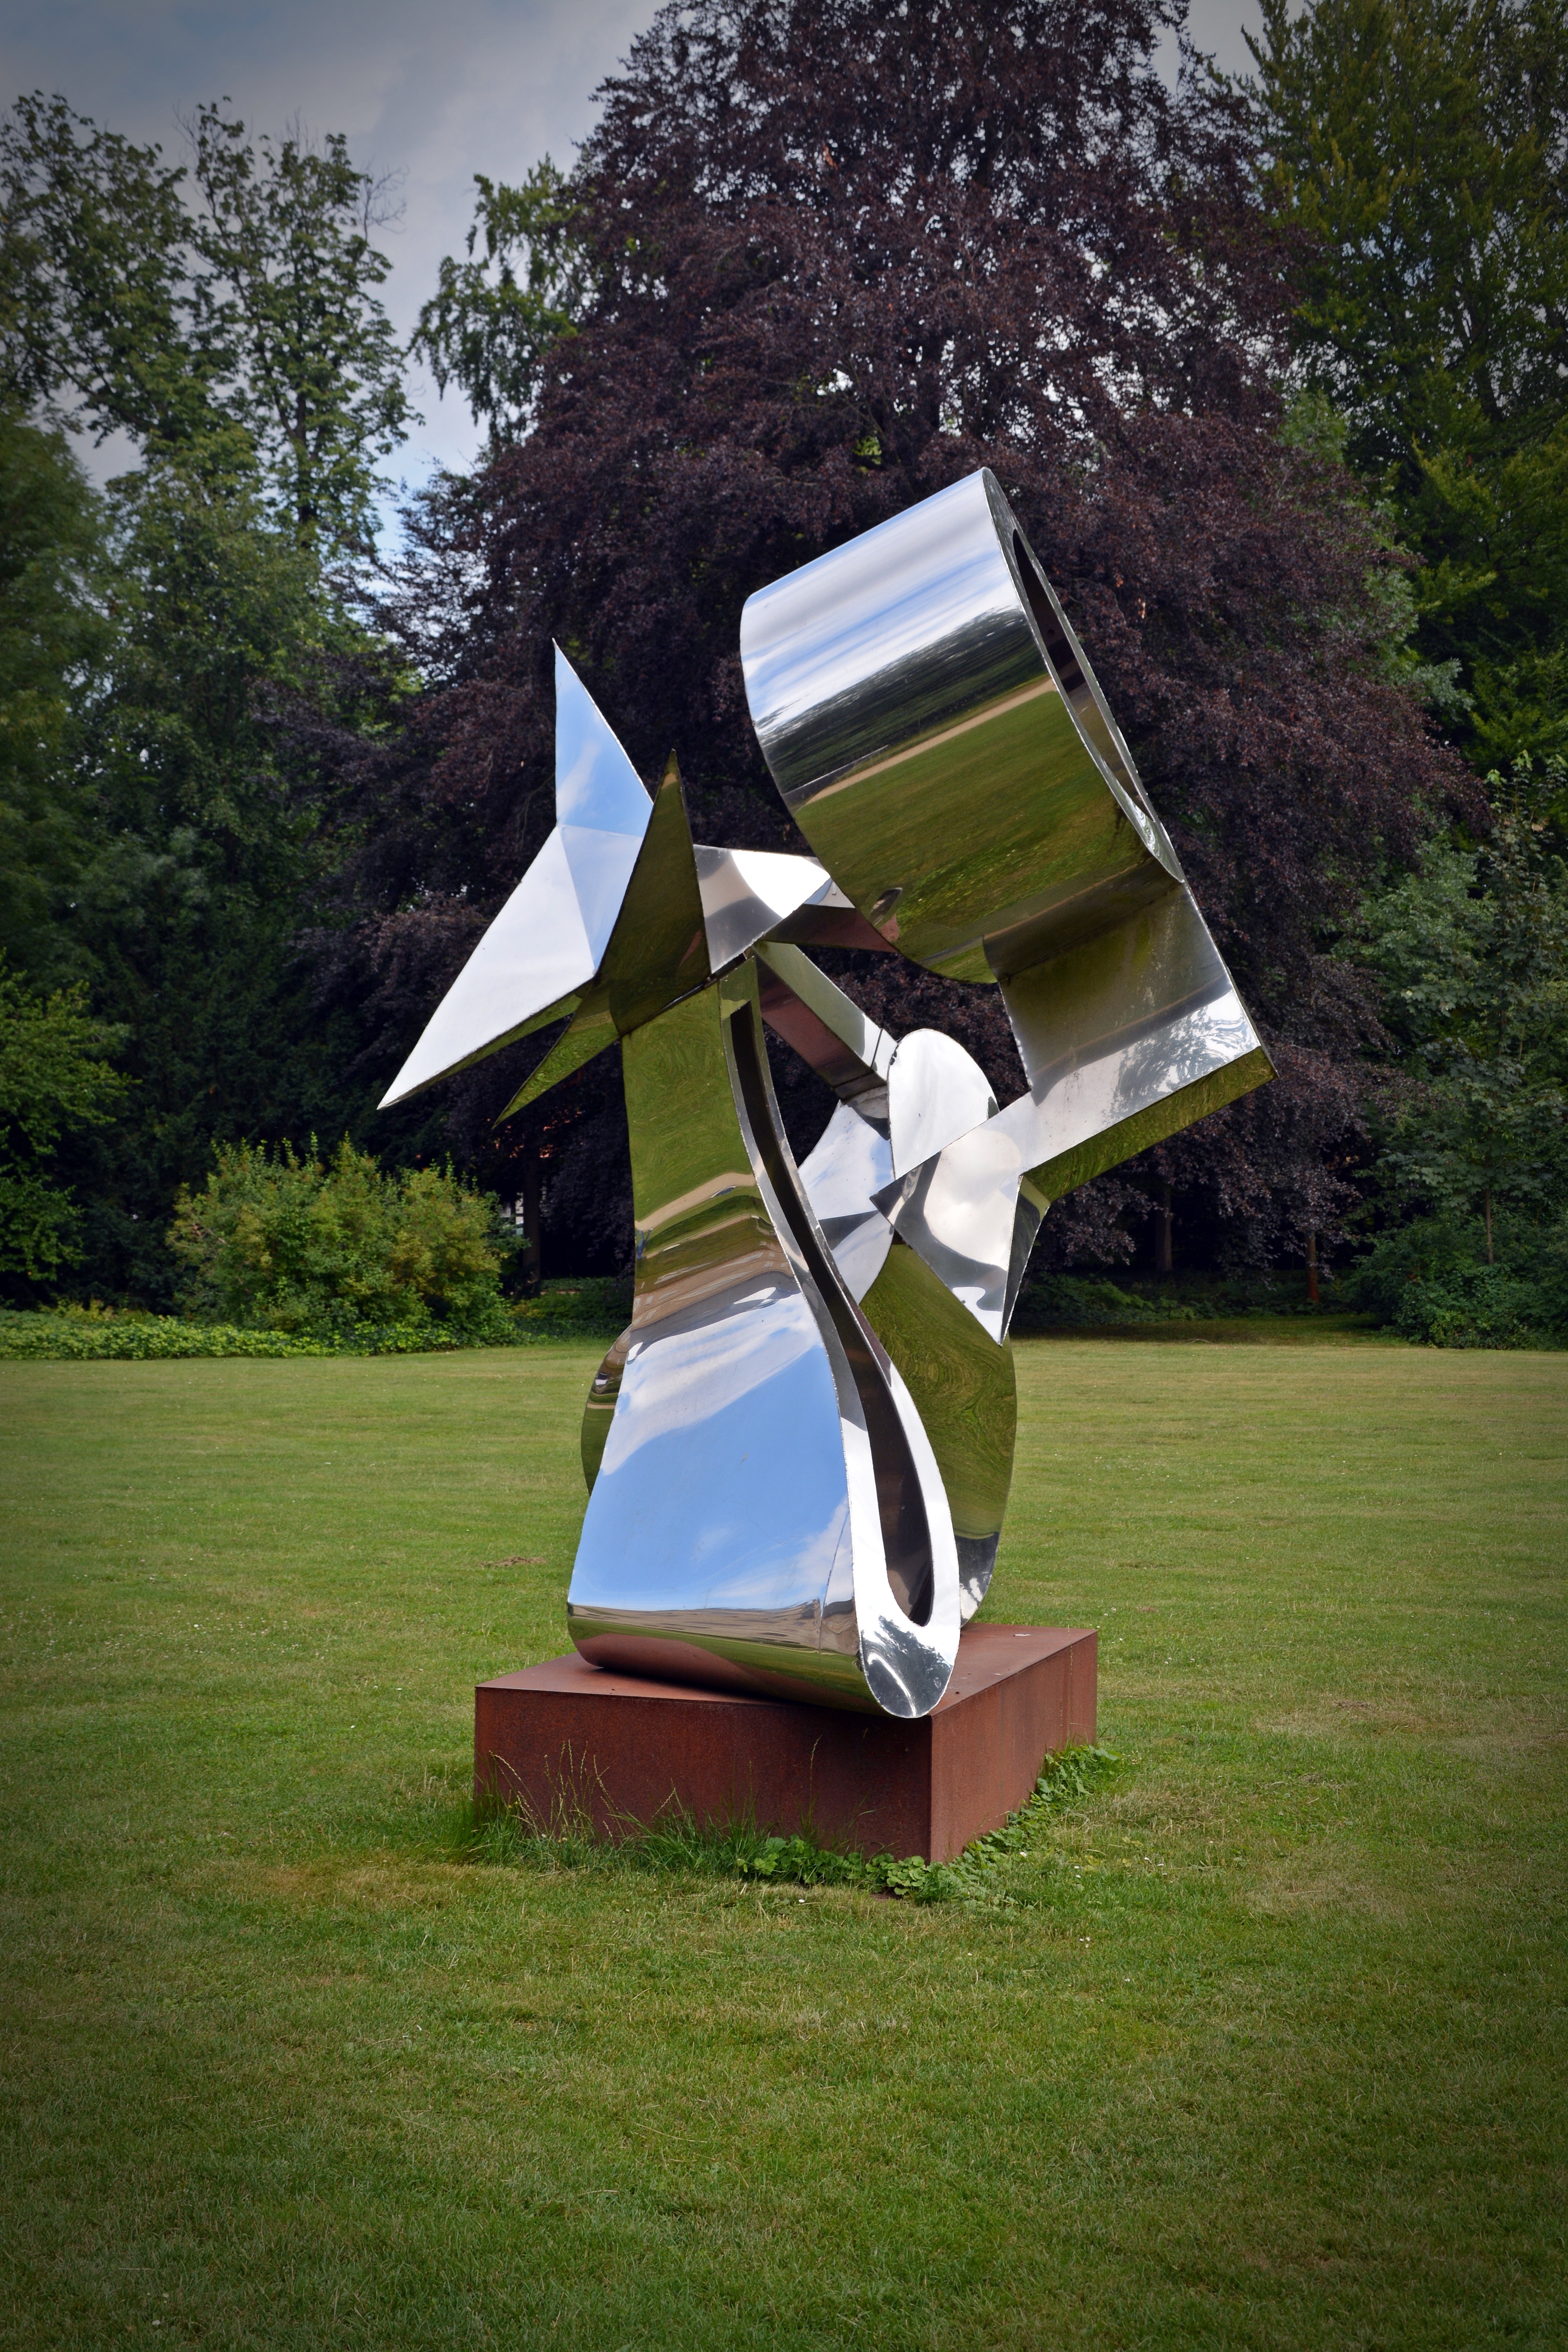
grass, lawn, wind, green, metal, modern, artwork, sculpture, art, design, artifice, modern art